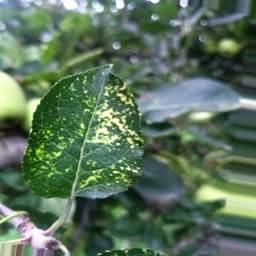
Label: Apple_Mosaic